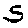
Label: 5